Starlink in the Russian-Ukrainian War

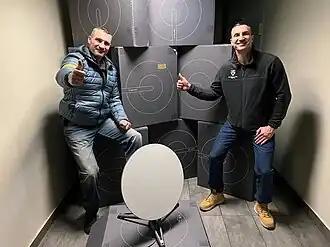
Kyiv Mayor Vitali Klitschko and his brother Wladimir with delivered Starlink terminals during the Battle of Kyiv on March 15, 2022

In February 2022, two days after Russia's full-scale invasion, Ukraine requested that the American aerospace company SpaceX activate their Starlink satellite internet service in the country, to replace internet and communication networks degraded or destroyed during the war. Starlink has since been used by Ukrainian civilians, government and military. The satellite service has been employed for humanitarian purposes as well as defense and counterattacks on Russian positions.